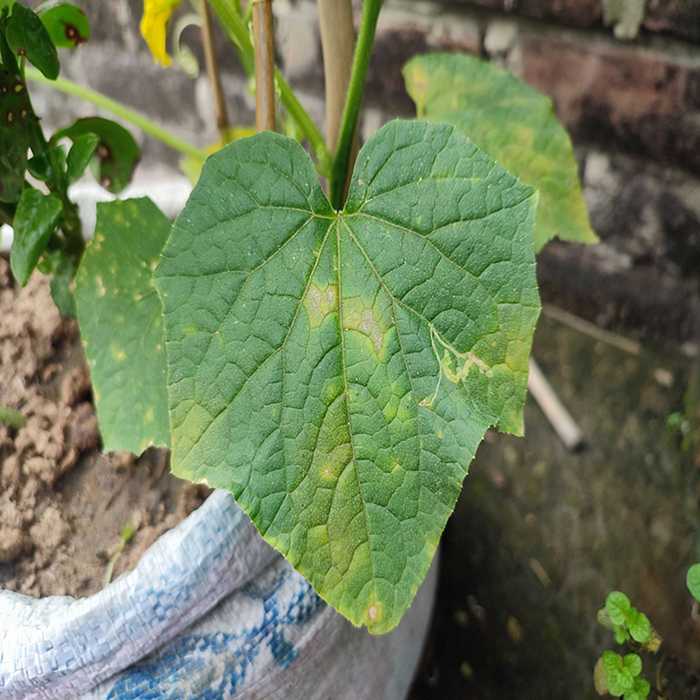
Plant: Cucumber
Label: Downy mildew